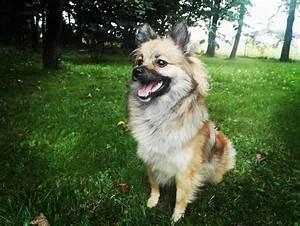
dog